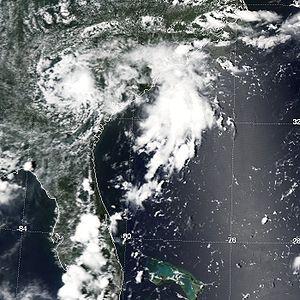
La Saison cyclonique 2003 dans l'océan Atlantique nord commence officiellement le 1ᵉʳ juin 2003 mais la première tempête tropicale, Ana, se forma dès le 20 avril 2003. La saison prit fin le 11 décembre avec la tempête tropicale Peter, soit près de deux semaines après la fin théorique du 30 novembre. Ce fut la sixième saison en termes d'activité dans le bassin Atlantique, depuis le début de la prise de statistiques, à égalité avec la saison 1936 et derrière les saisons 2005, 1995, 1933, 1887 et 1969.